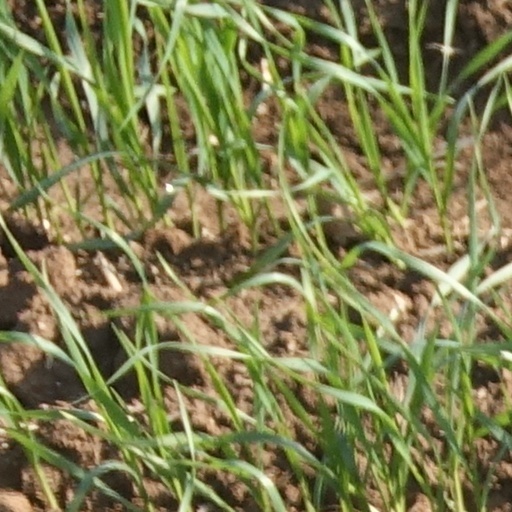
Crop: wheat